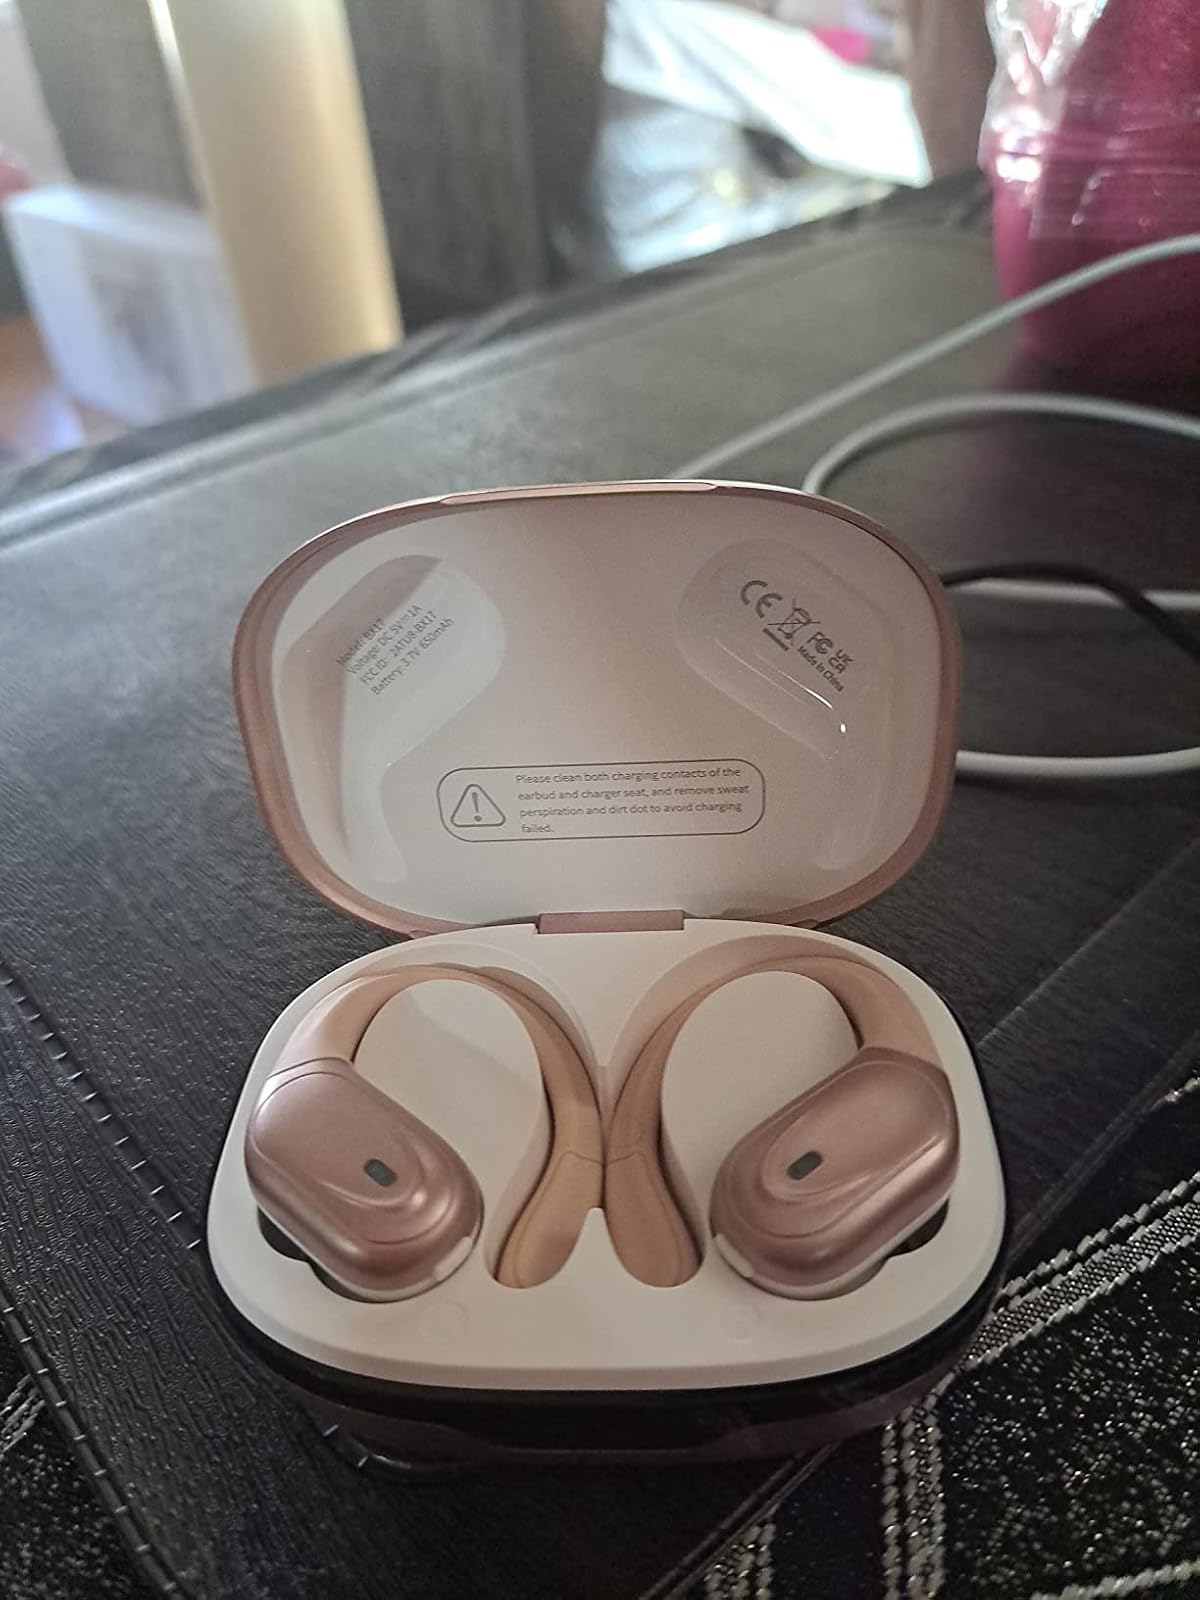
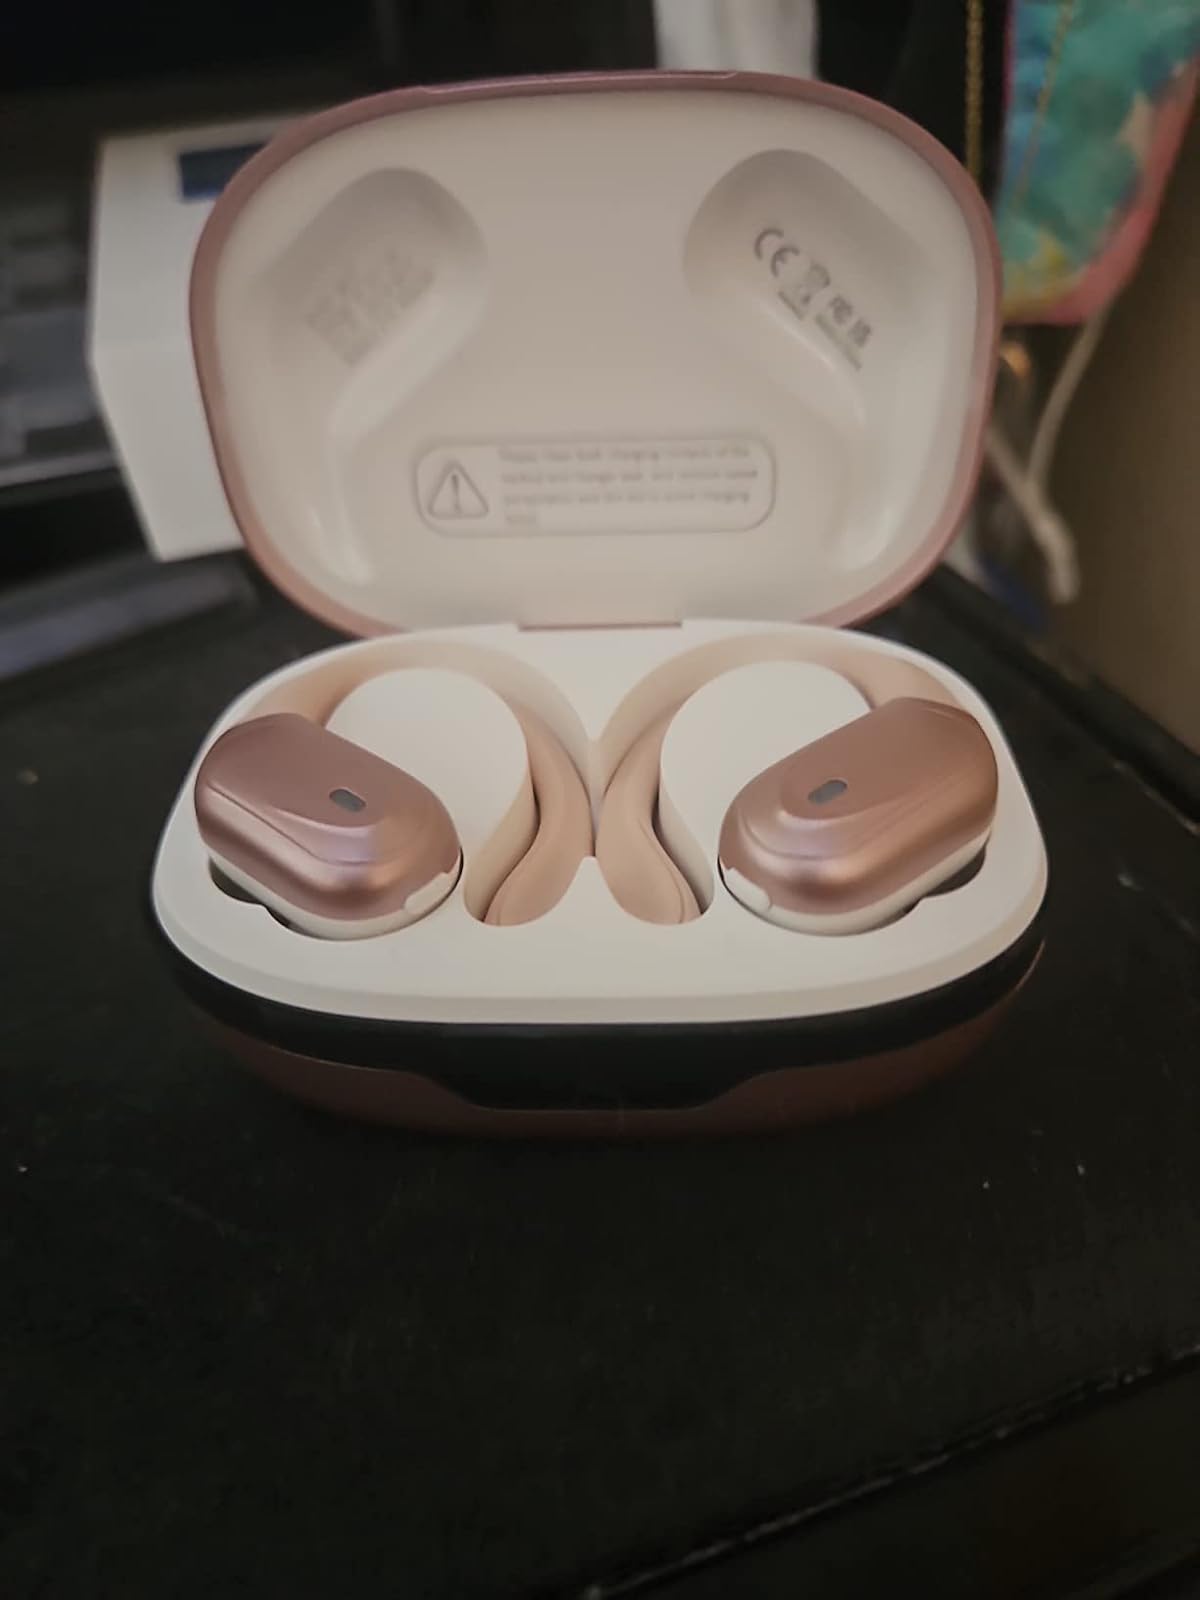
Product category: earbuds
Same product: yes